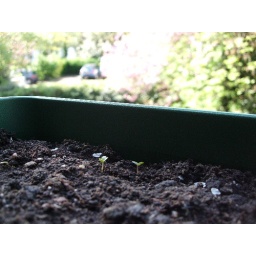
Seedlings in my window box - 25.04.09